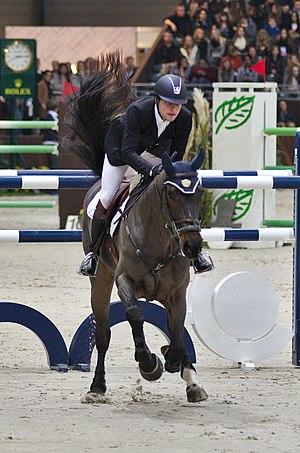
Sancha LS est une jument de saut d'obstacles bai foncé, inscrite au stud-book de La Silla. Cette fille de Chin Chin et d'une mère par Polydor est montée par le cavalier colombien, puis israélien, Daniel Bluman. Elle est mise à la retraite sportive fin 2019.